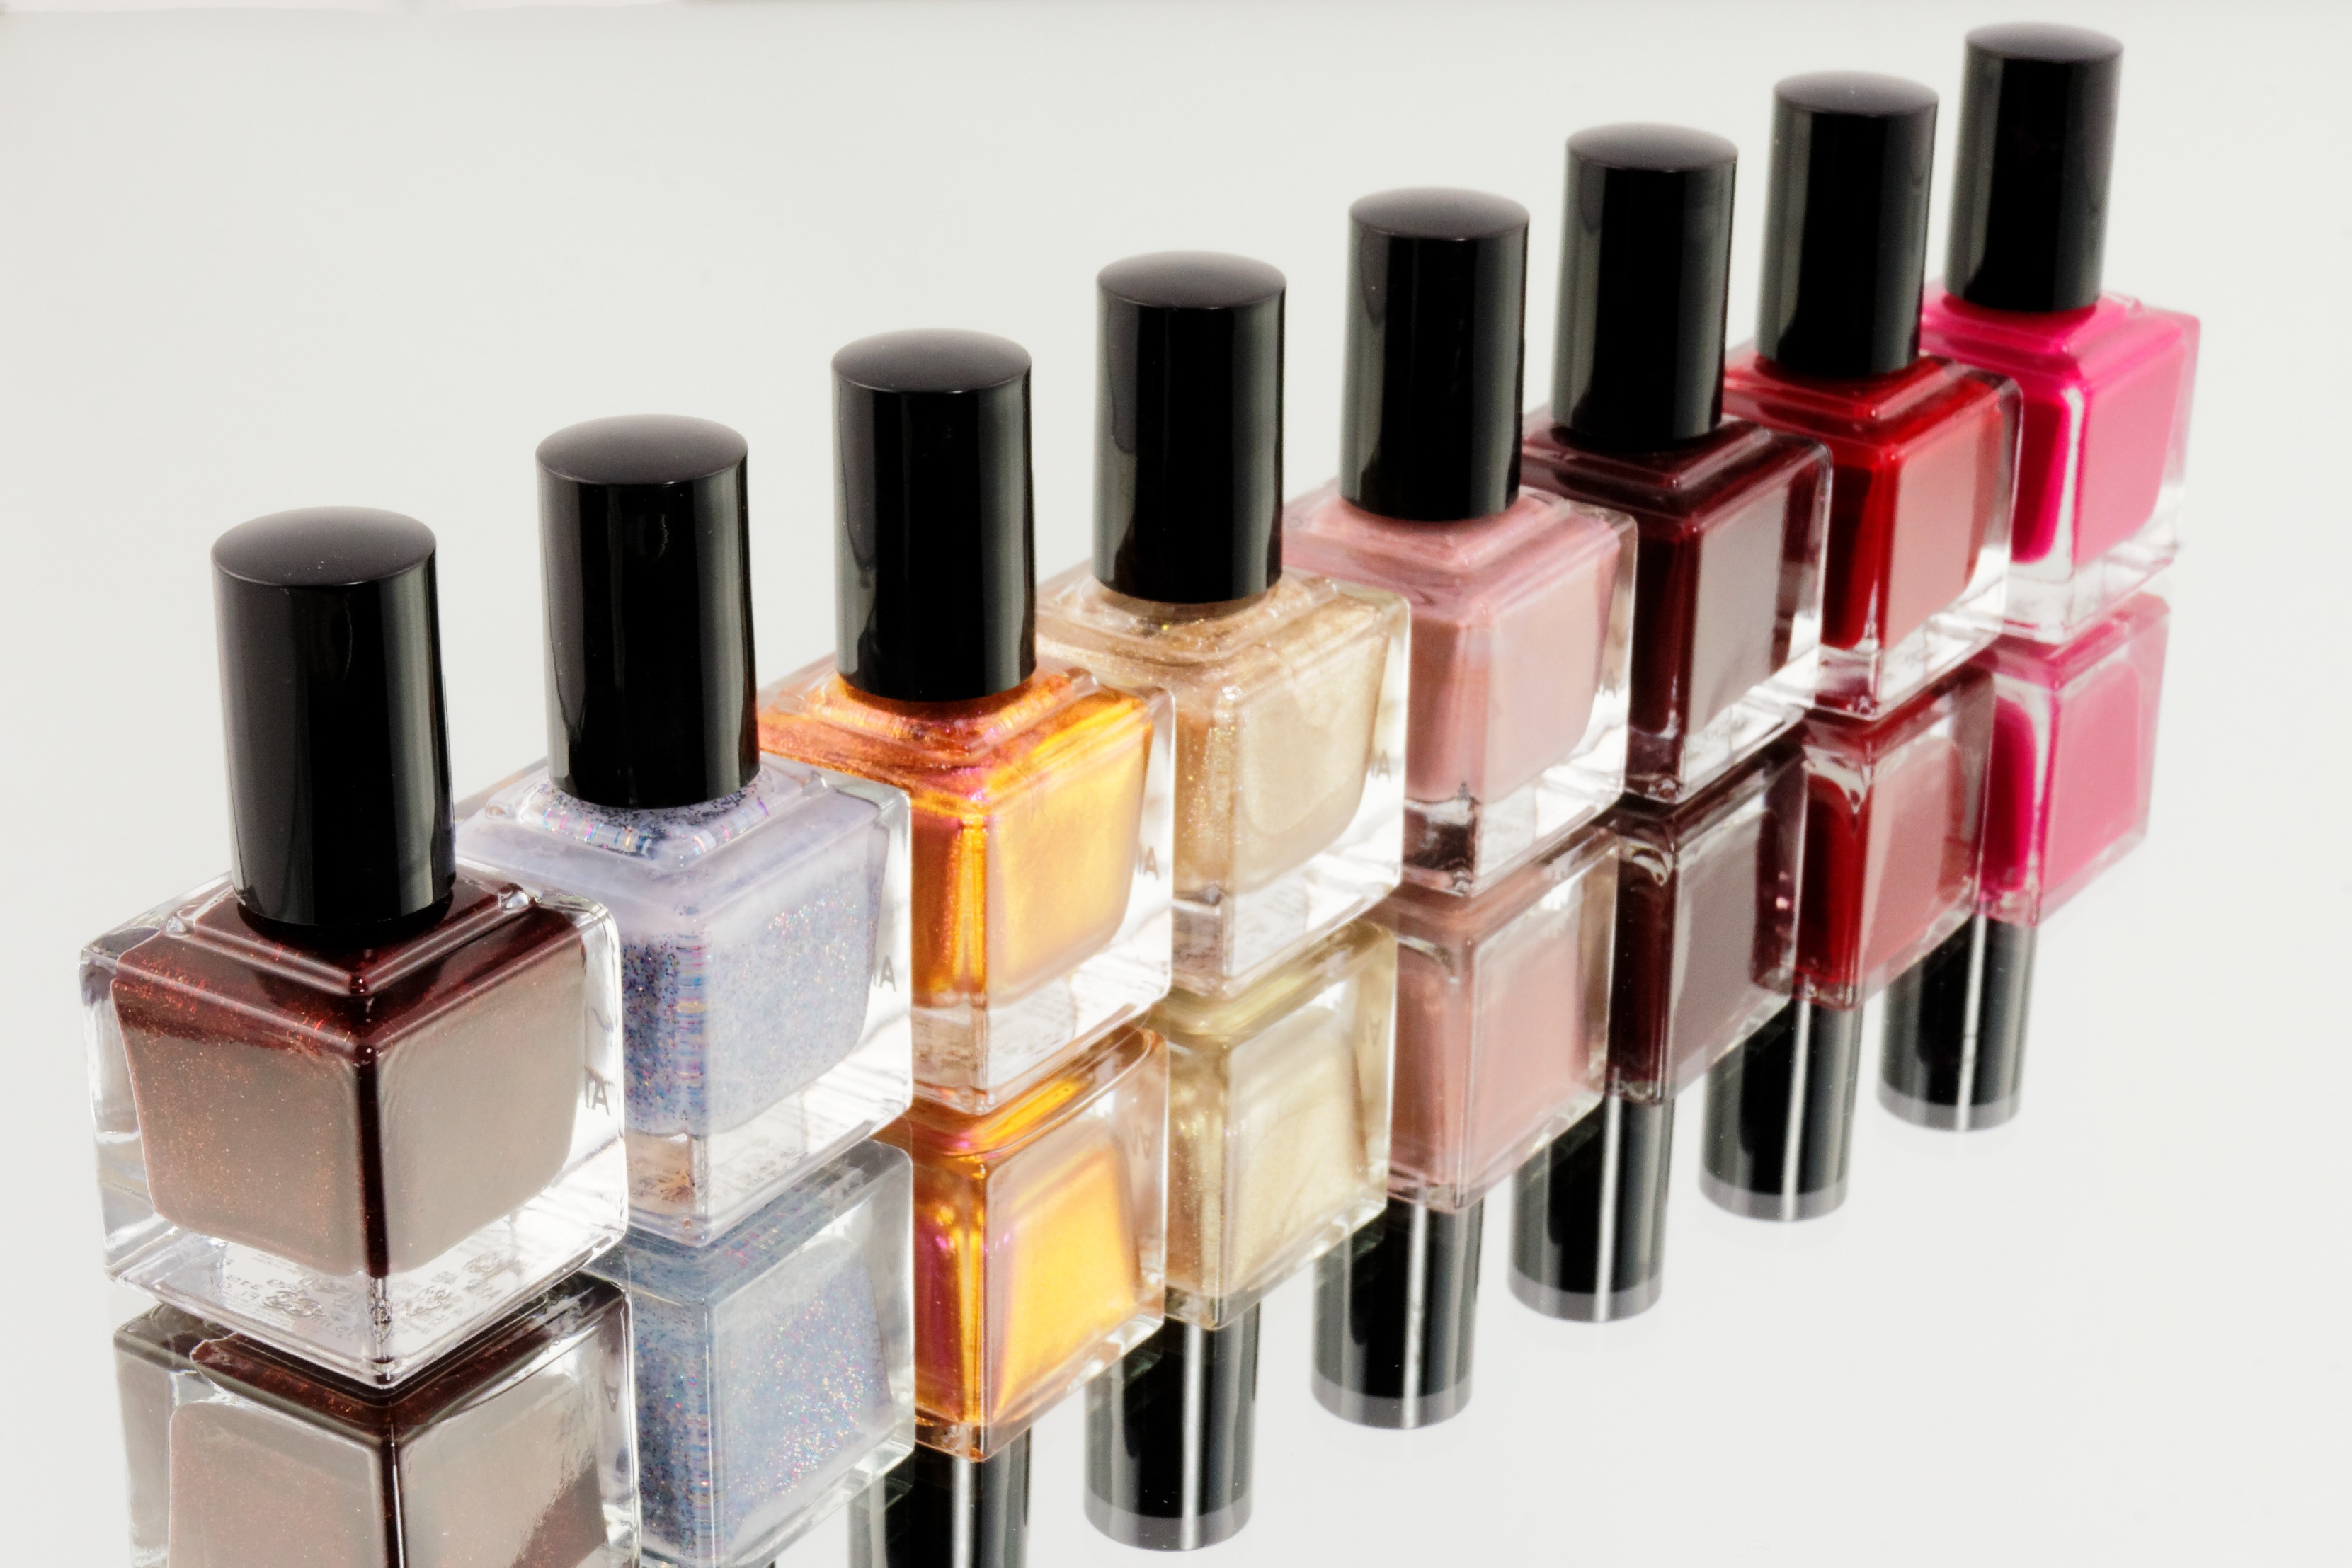
color, paint, care, manicure, glass bottle, product, nail polish, eye, fingernails, beauty, nails, cosmetics, polish, pedicure, nail varnish, toe nails, nail care, kosmetikstudio